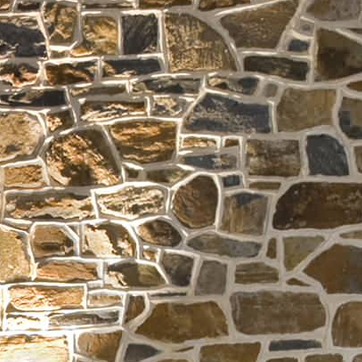
Material: stone